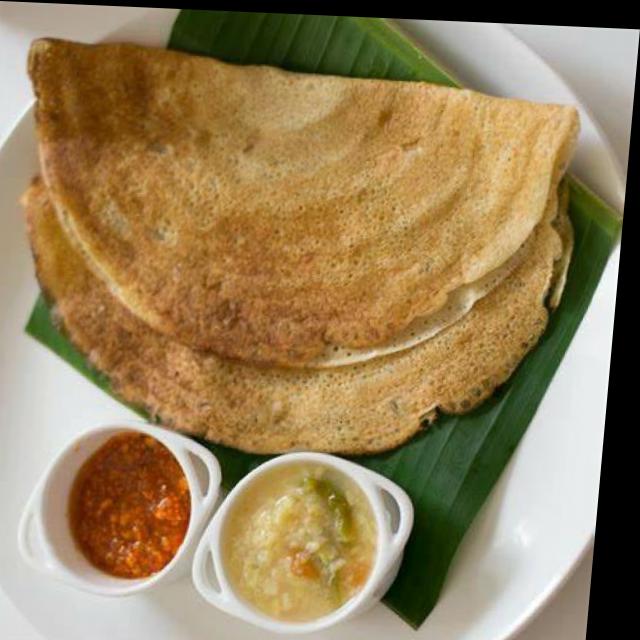
Dish: masala_dosa